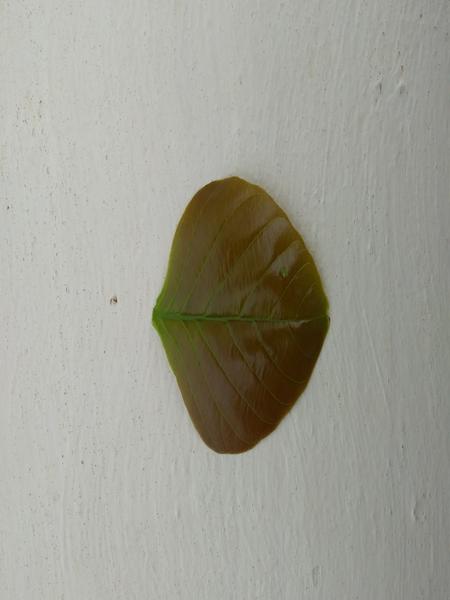
Plant: Honge